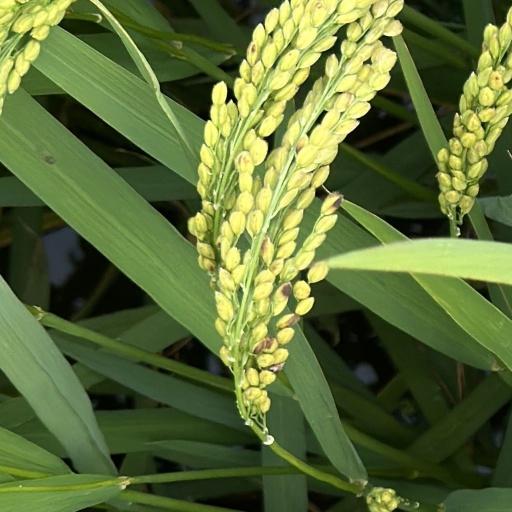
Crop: rice